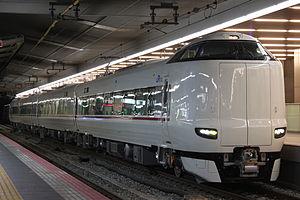
Le Hashidate est un train express existant au Japon et exploité par la compagnie JR West, qui roule de Kyoto à Toyooka. Ce train empreinte plusieurs lignes de chemin de fer comme la ligne principale Sanin et les lignes de la Kyoto Tango Railway. C'est l'un des trains utilisant le réseau Kitakinki Big X.